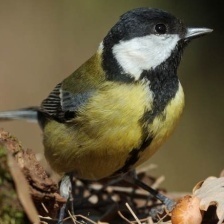
Species: PARUS MAJOR
Scientific name: PARUS MAJOR
ImageNet parent category: chickadee